William Helyar

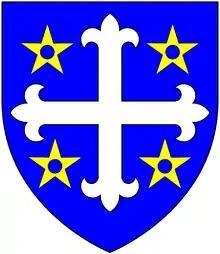
Arms of Helyar: "Azure, a cross flory argent between four mullets pierced or"

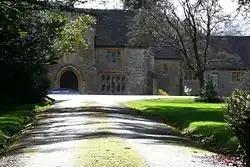
Coker Court

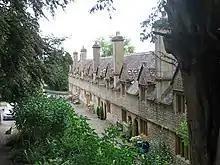
Helyar Almshouses

William Helyar (8 January 1559 – 21 November 1645) of Coker Court, East Coker, in Somerset, was Archdeacon of Barnstaple and a chaplain to Queen Elizabeth I.